Mariner 10

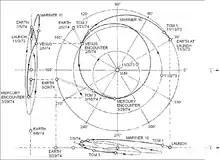
The trajectory of "Mariner 10" spacecraft: since launch on 3 November 1973, to first fly-by of Mercury on 29 March 1974.

Boeing finished building the spacecraft at the end of June 1973, and "Mariner 10" was delivered from Seattle to JPL's headquarters in California, where JPL comprehensively tested the integrity of the spacecraft and its instruments. After the tests were finished, the probe was transported to the Eastern Test Range in Florida, the launch site. Technicians filled a tank on the spacecraft with of hydrazine fuel so that the probe could make course corrections, and attached squibs, whose detonation would signal "Mariner 10" to exit the launch rocket and deploy its instruments. The planned gravity assist at Venus made it feasible to use an Atlas-Centaur rocket instead of a more powerful but more expensive Titan IIIC. The probe and the Atlas-Centaur were attached together ten days prior to liftoff. Launch posed one of the largest risks of failure for the "Mariner 10" mission; Mariner 1, Mariner 3, and Mariner 8 all failed minutes after lift-off due to either engineering failures or Atlas rocket malfunctions. The mission had a launch period of about a month in length, from 16 October 1973, to 21 November 1973. NASA chose 3 November as the launch date because it would optimize imaging conditions when the spacecraft arrived at Mercury.